Ugg boots trademark dispute

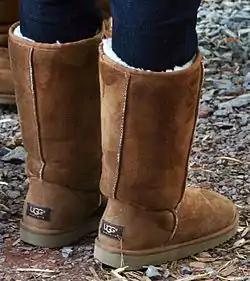

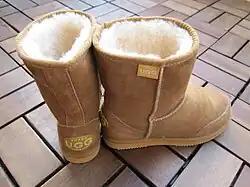
A pair of Ugg boots made in Australia where the name is generic

The Lanham Act is the primary statute governing federal trademark law in the United States; however, as it only applies to "commerce which may lawfully be regulated by Congress", it does not address terms that are used in foreign countries. The doctrine of foreign equivalents guideline serves this purpose.